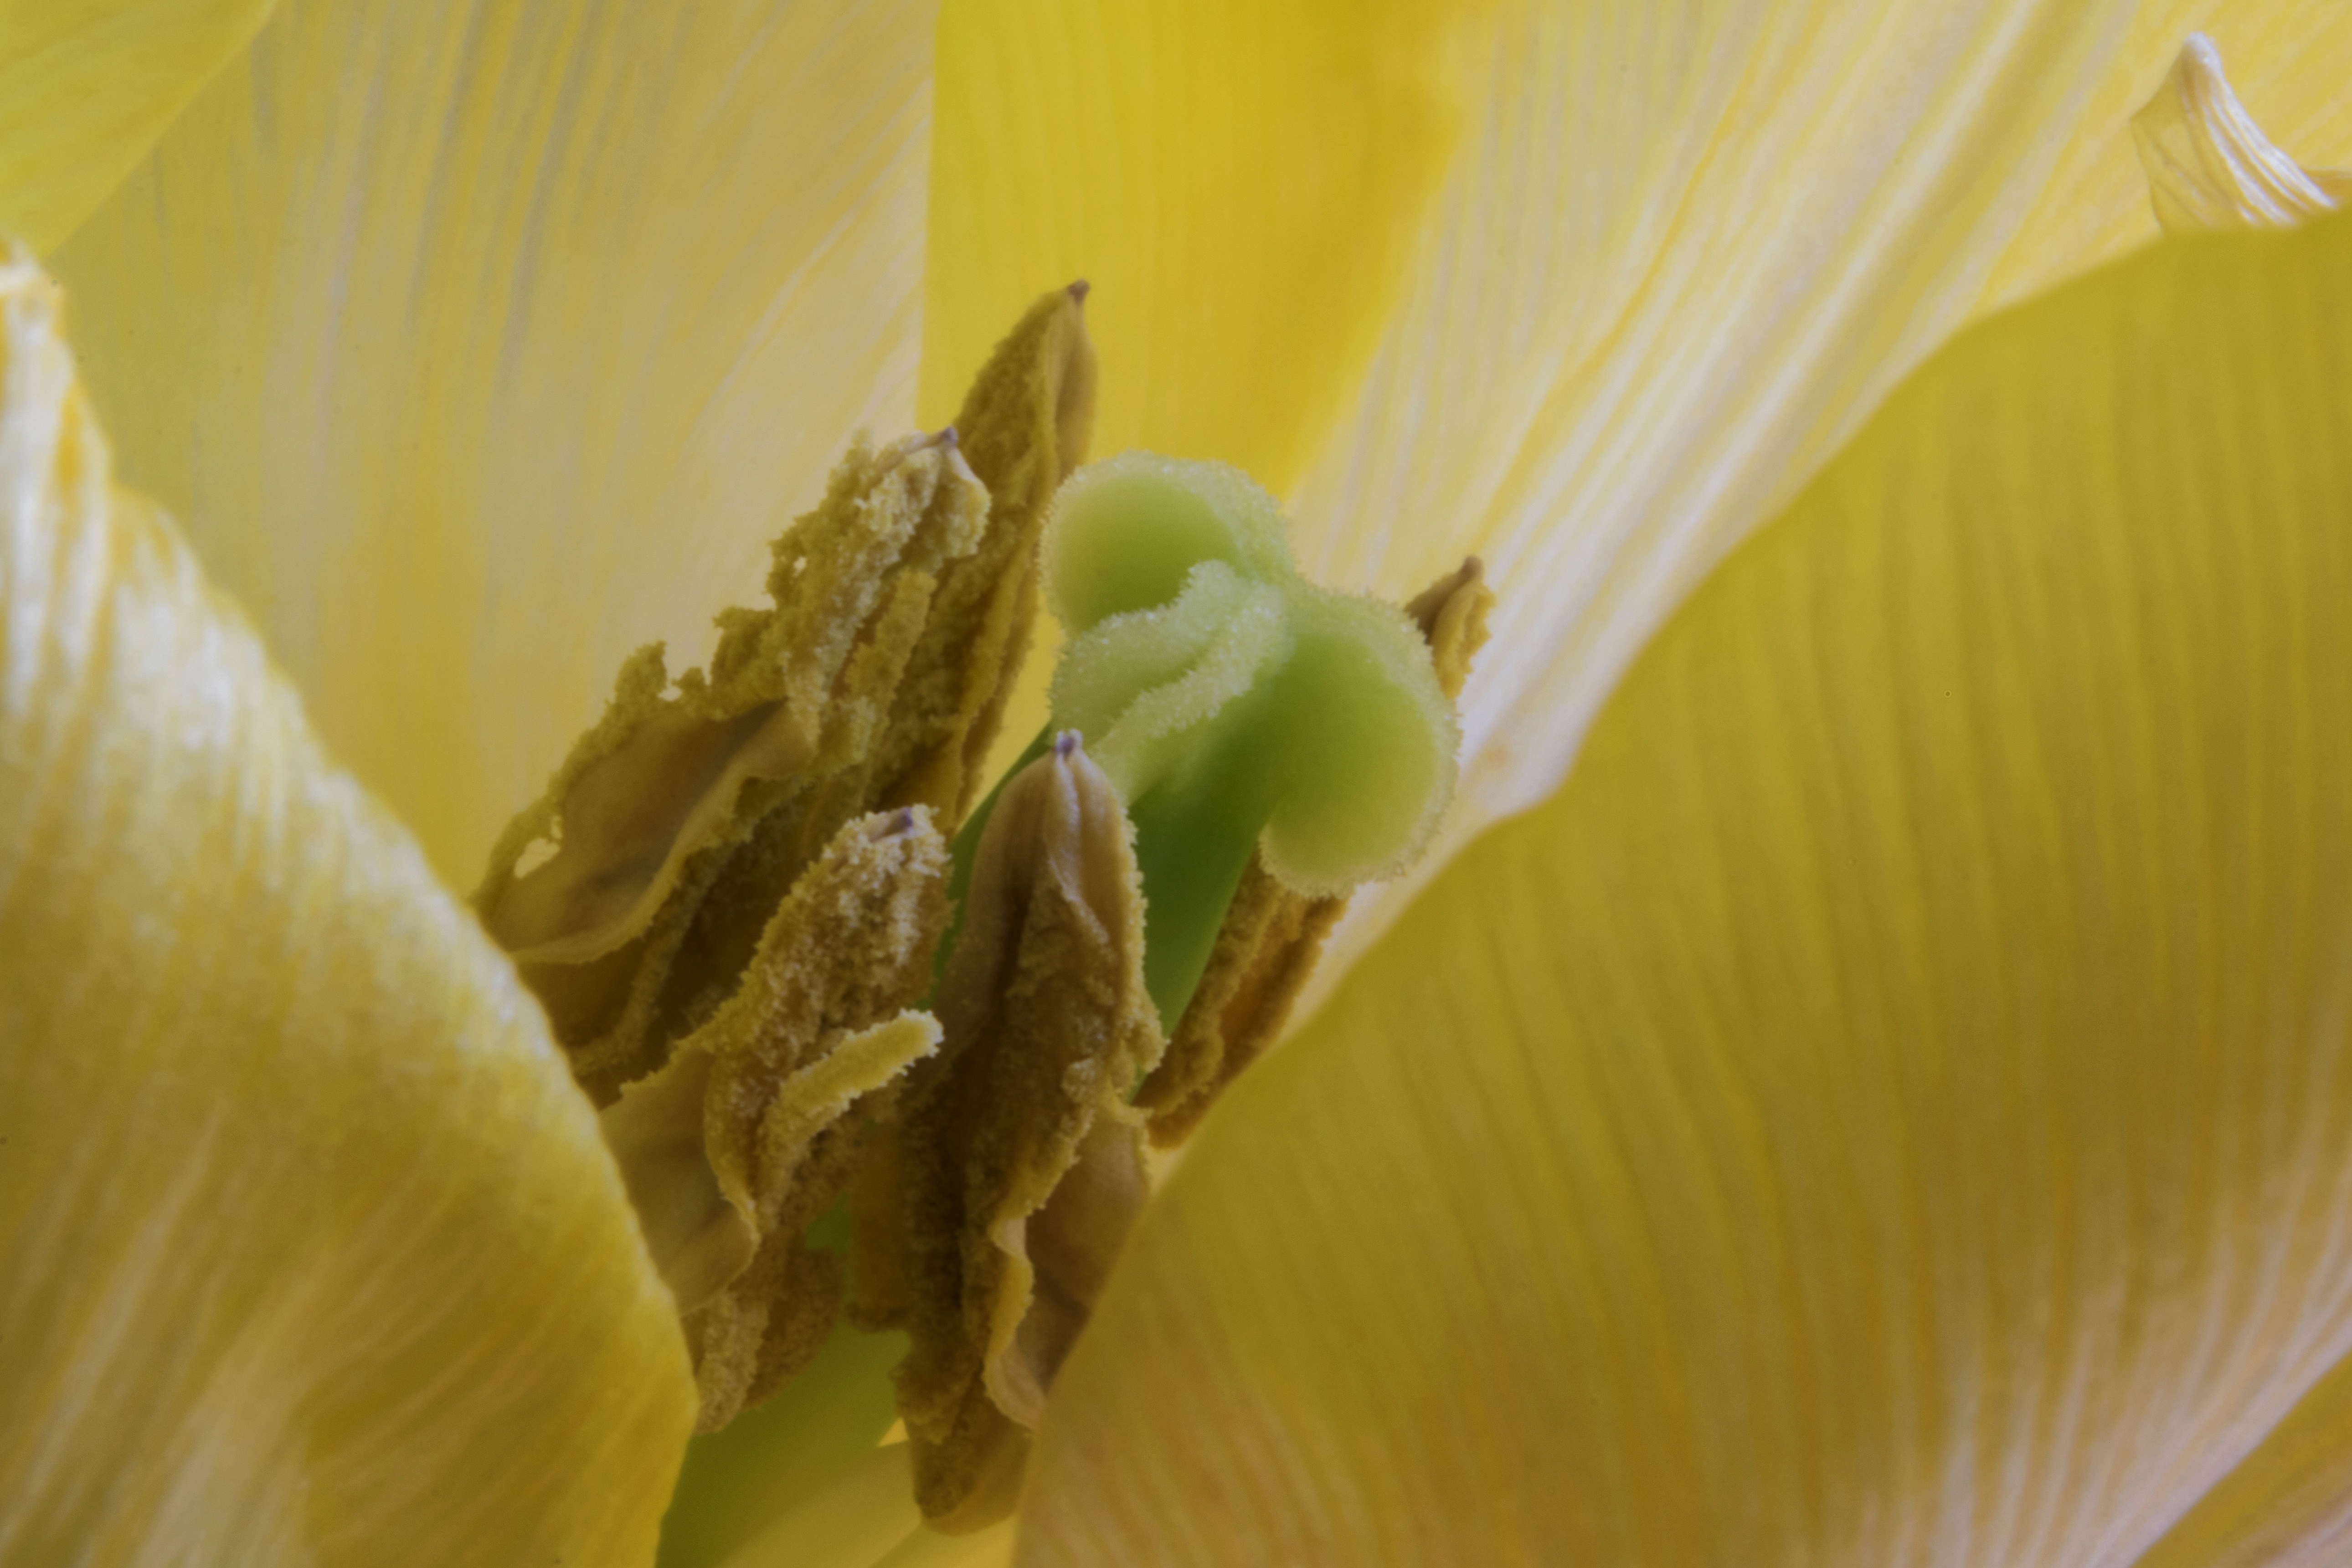
nature, outdoor, blossom, plant, photography, sunlight, leaf, flower, petal, tulip, pollen, spring, green, produce, color, botany, nikon, yellow, flora, close up, nederland, netherlands, eye, stamen, outdoorphotography, lente, paulvandevelde, pdvandevelde, padagudaloma, natuurfotografie, naturephotographer, dordrecht, nederlandinfotos, bloem, stamper, macro photography, flowering plant, tulp, plant stem, land plant